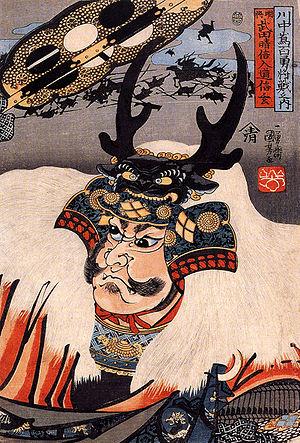
Le Kōyō gunkan est une chronique en 20 volumes des exploits militaires du clan Takeda, principalement compilée par le vassal des Takeda : Masanobu Kōsaka, et complétée en 1616 par Kanegori Obata. Elle contient certaines des descriptions et statistiques les plus détaillées sur l'art de la guerre à la période Sengoku encore disponibles aujourd'hui, et c'est dans cet ouvrage qu'il est fait mention pour la première fois de bushidō.